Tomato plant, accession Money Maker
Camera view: bottom (45 deg); turntable rotation: 0 degrees
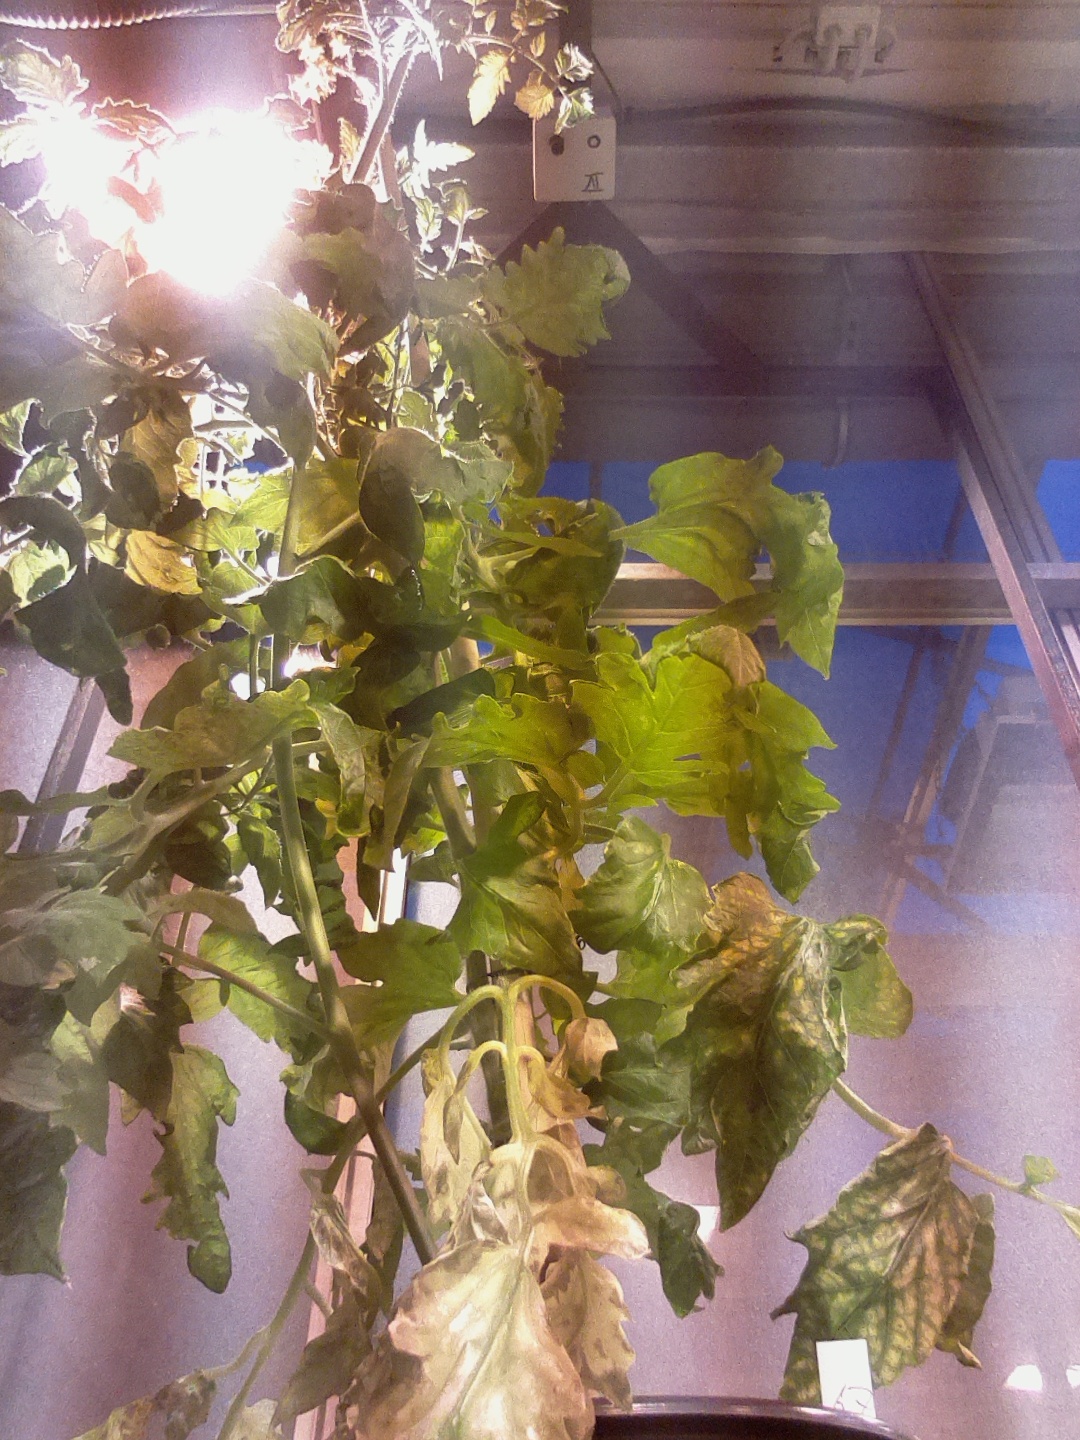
BBCH growth stage 71: 10%-20% of final fruit size